Cray Wanderers F.C.

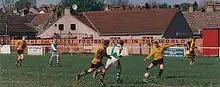
Cray Wanderers at Oxford Road in 1997.

In the summer of 2008, Cray announced plans to move to a new stadium near Orpington by 2014. Official plans published on the club's official website on 18 February 2009 confirmed that the new ground at Sandy Lane would be open by 2014, for the 2014–15 season, subject to planning consent. The stadium, which was proposed to be part of a new "Sports Village-like complex" was designed to be eco-friendly and to be built to an initial Conference standard.